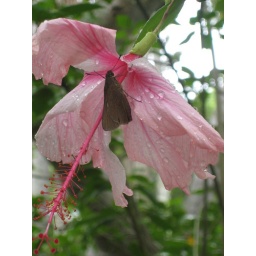
2009-08 Siesta Key vacation - butterfly in a flower